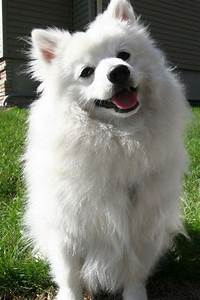
Label: dog